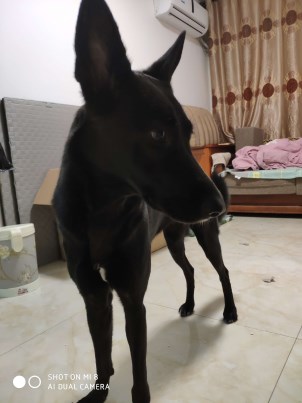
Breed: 3336-n000121-chinese_rural_dog